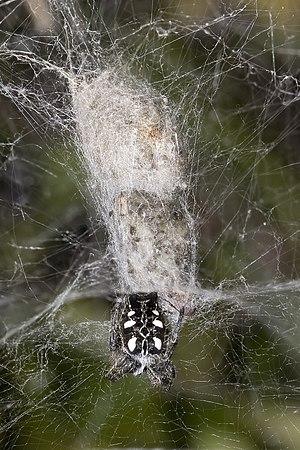
Cyrtophora citricola, l'Épeire de l'Opuntia, est une espèce d'araignées aranéomorphes de la famille des Araneidae.
Cyrtophora est un genre d'araignées aranéomorphes de la famille des Araneidae.